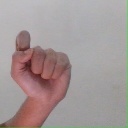
अक्षर: घ